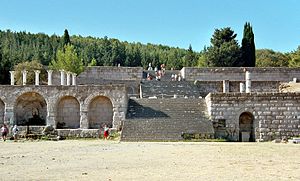
Asklepieion
Ruinen af Asklepeion på Kos
Asklepieion er templer bygget i den græske oldtid for at hylde guden Æskulap.